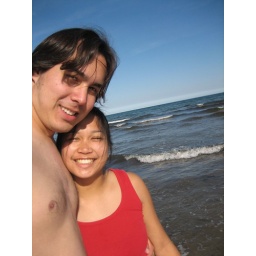
This is on the beach behind A's cousin's house in Denmark.